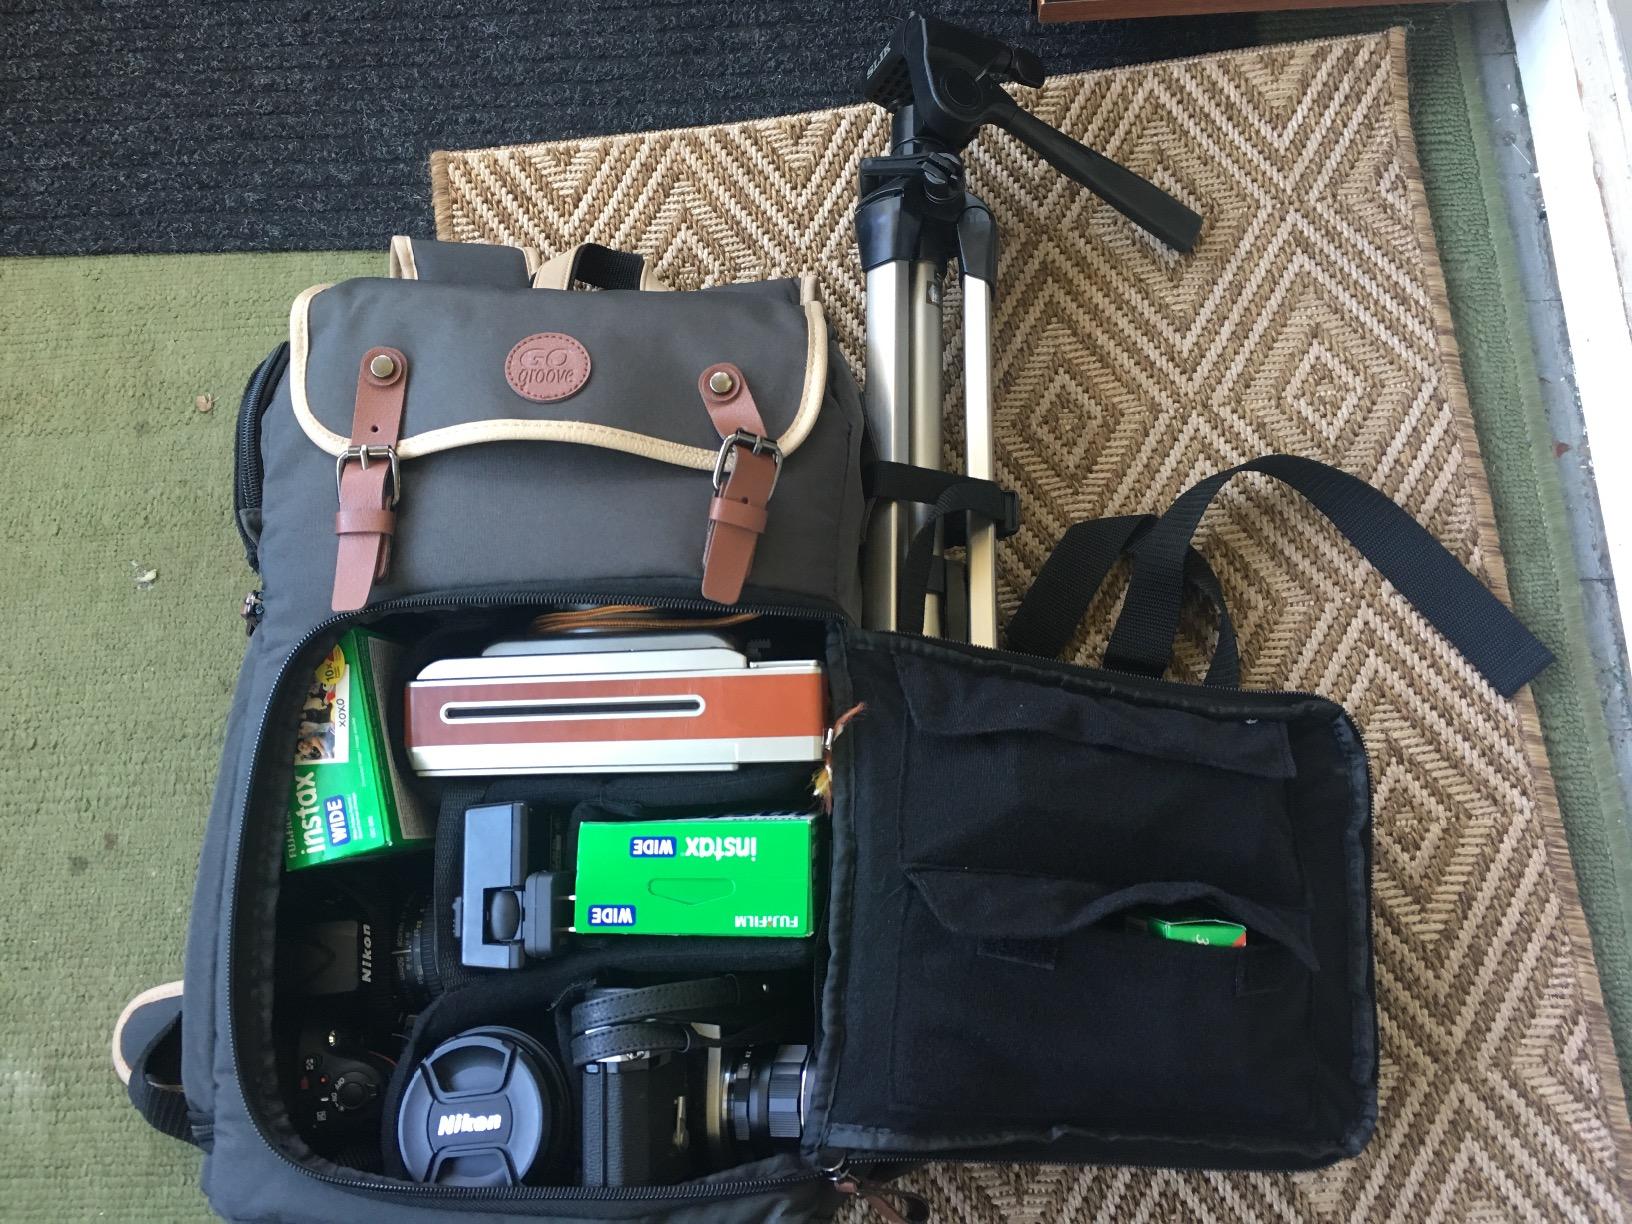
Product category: bag
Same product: yes